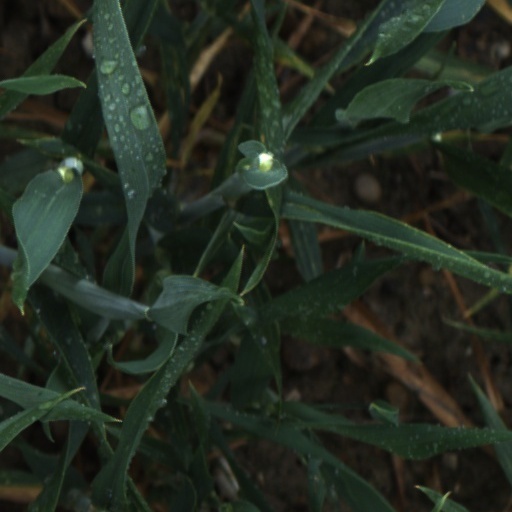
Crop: wheat